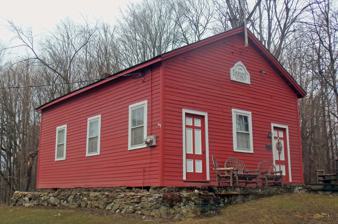
Building: LaGrange District Schoolhouse
Country: United States of America
Year built: 1862
United States historic place LaGrange District Schoolhouse U.S. National Register of Historic Places LaGrange District Schoolhouse, March 2013 Show map of New York Show map of the United States Location 2 Dr. Fink Rd., Freedom Plains, New York Coordinates 41°40′26″N 73°48′20″W / 41.67389°N 73.80556°W / 41.67389; -73.80556 Area 0.59 acres (0.24 ha) Built c. 1862 ( 1862 ) NRHP reference No. 13000328 Added to NRHP May 28, 2013 LaGrange District Schoolhouse is a historic one-room school located at Freedom Plains , Dutchess County, New York .  It was built about 1862, and is a one-story, rectangular frame building sheathed in clapboard.  It has a front gable roof and sits on a stone foundation.  It ceased operation as a school in 1942, and subsequently housed a local public library in the 1970s, and is now a local history museum. It was added to the National Register of Historic Places in 2013. See also Architecture portal Hudson Valley portal National Register of Historic Places portal Schools portal National Register of Historic Places listings in Dutchess County, New York References